Introduction to viruses

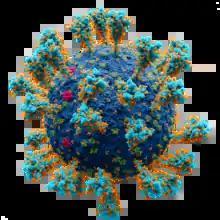
Illustration of a SARS-CoV-2 virion

A virus is a tiny infectious agent that reproduces inside the cells of living hosts. When infected, the host cell is forced to rapidly produce thousands of identical copies of the original virus. Unlike most living things, viruses do not have cells that divide; new viruses assemble in the infected host cell. But unlike simpler infectious agents like prions, they contain genes, which allow them to mutate and evolve. Over 4,800 species of viruses have been described in detail out of the millions in the environment. Their origin is unclear: some may have evolved from plasmids—pieces of DNA that can move between cells—while others may have evolved from bacteria.